Stade Am Deich

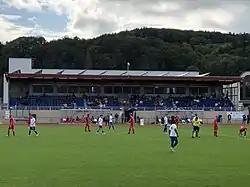
Stade Am Deich, Ettelbruck, Luxembourg

Stade Am Deich is a football stadium in Ettelbruck, in central Luxembourg. It is currently the home stadium of FC Etzella Ettelbruck. The stadium has a capacity of about 2,020.